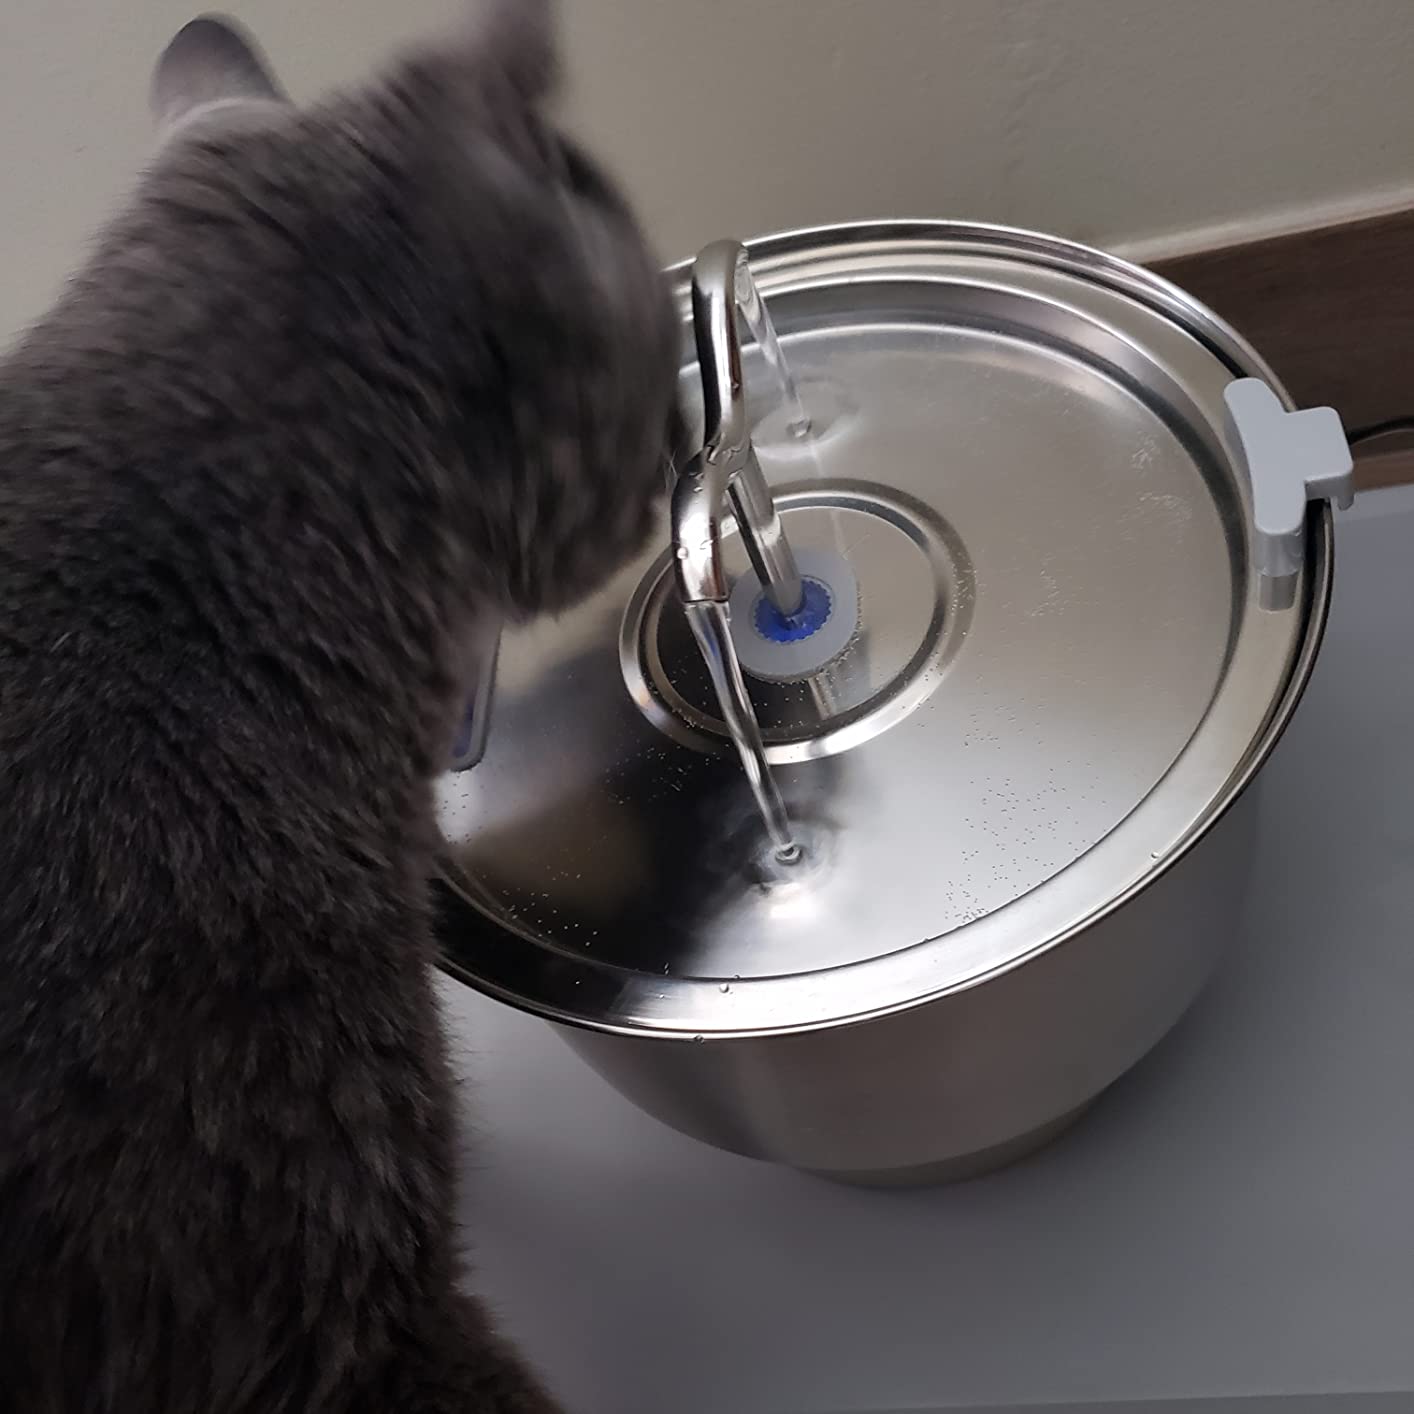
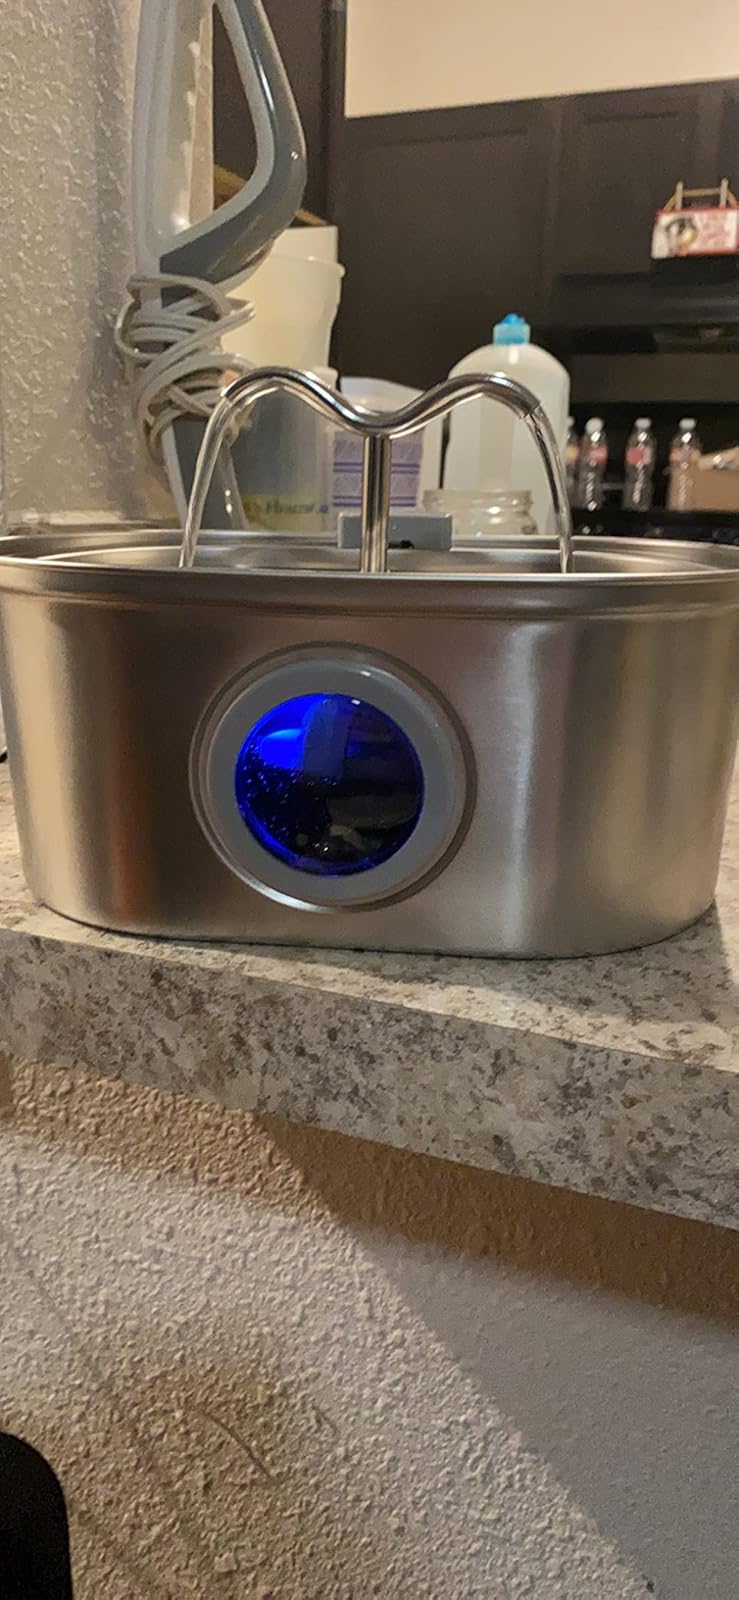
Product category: items_bowl
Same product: no